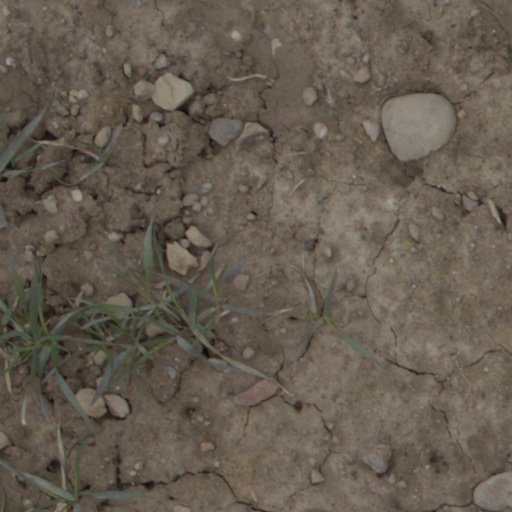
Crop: wheat